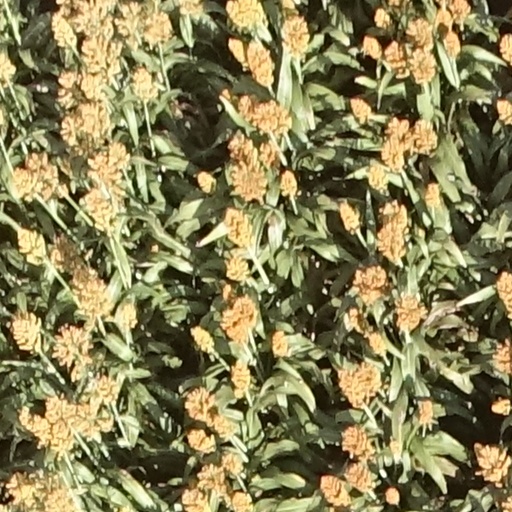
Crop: sorghum